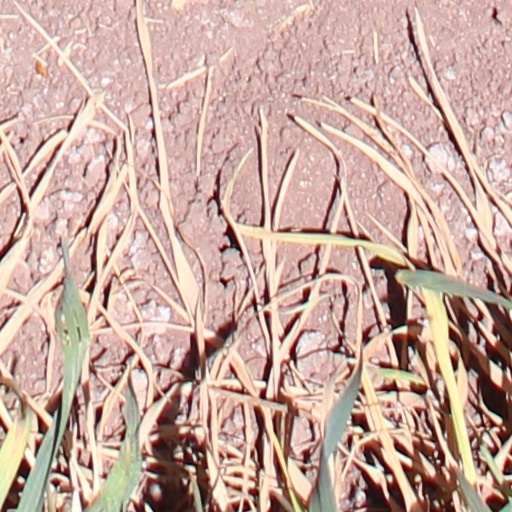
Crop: wheat